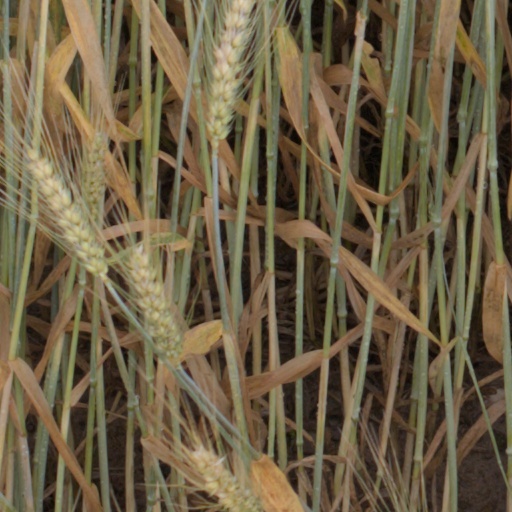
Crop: wheat